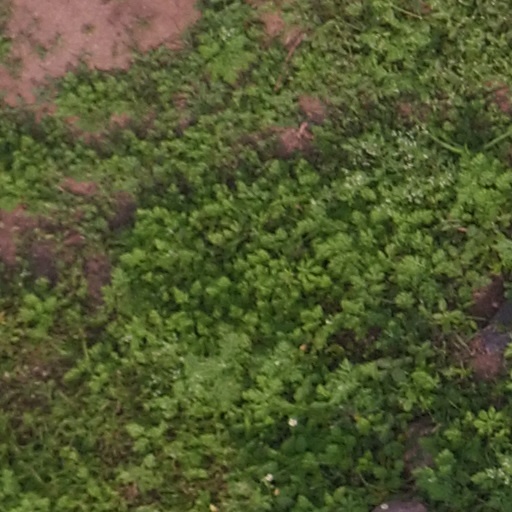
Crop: maize; corn